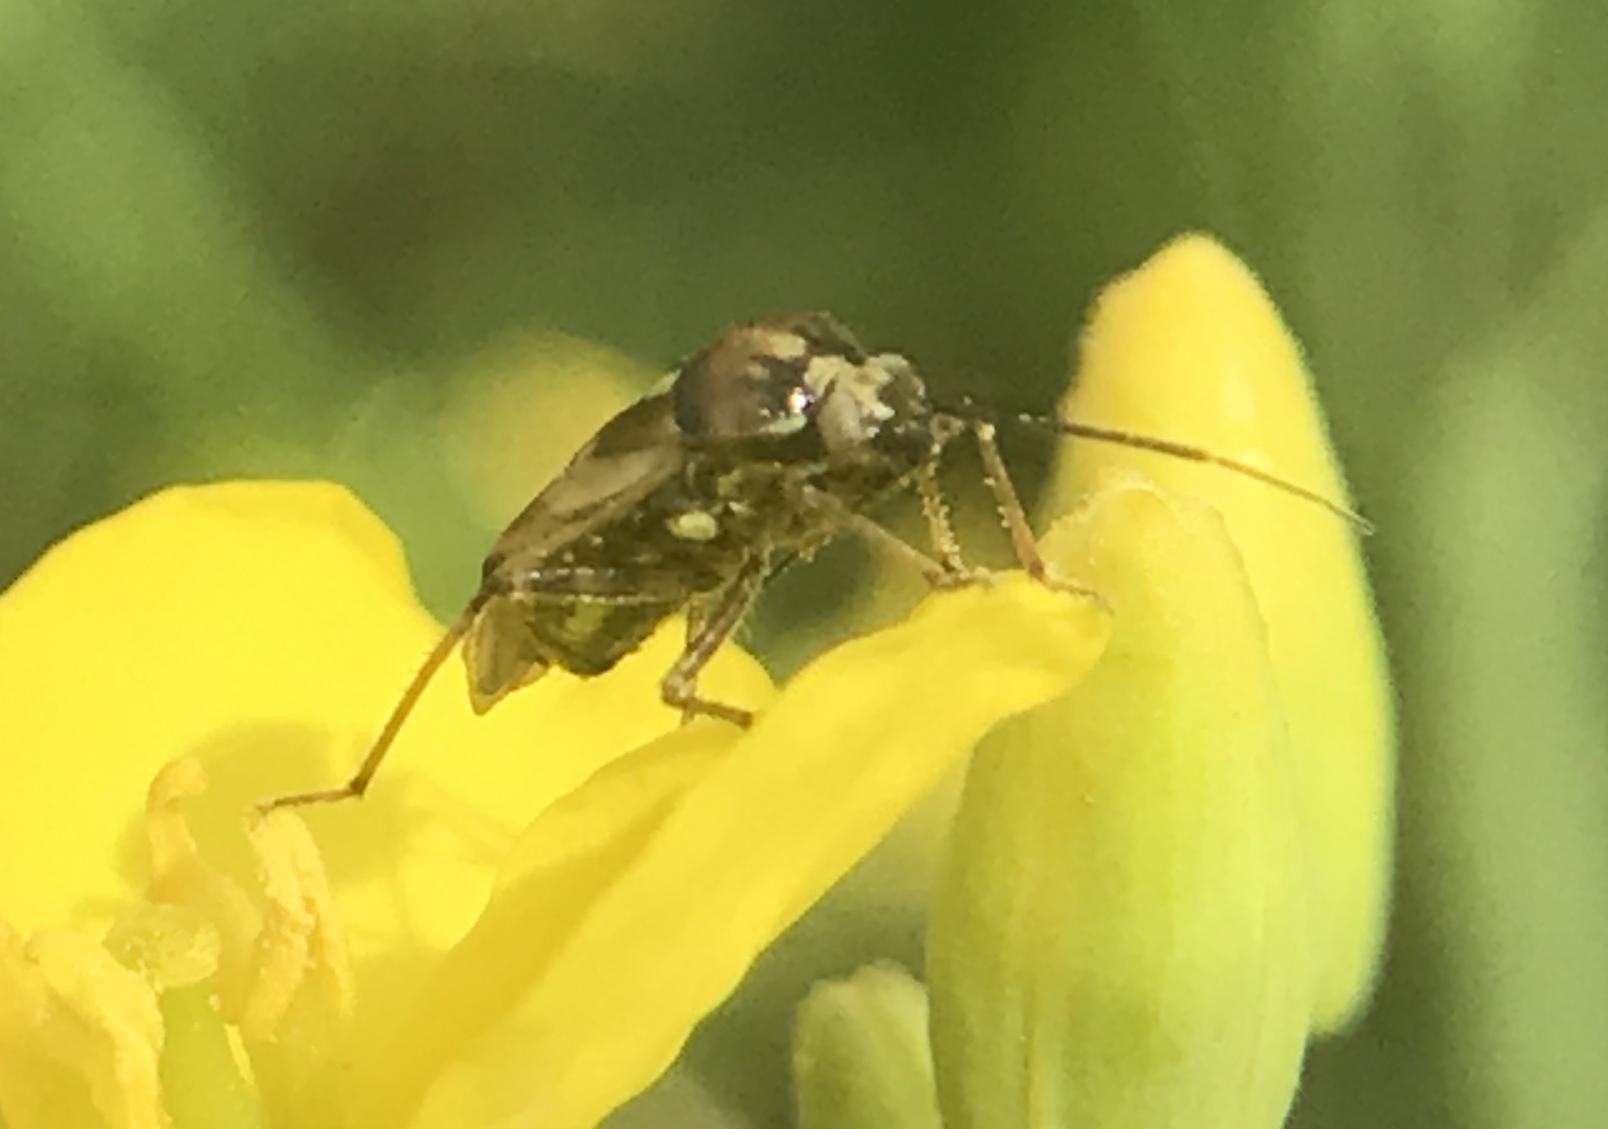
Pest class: lygus_bug